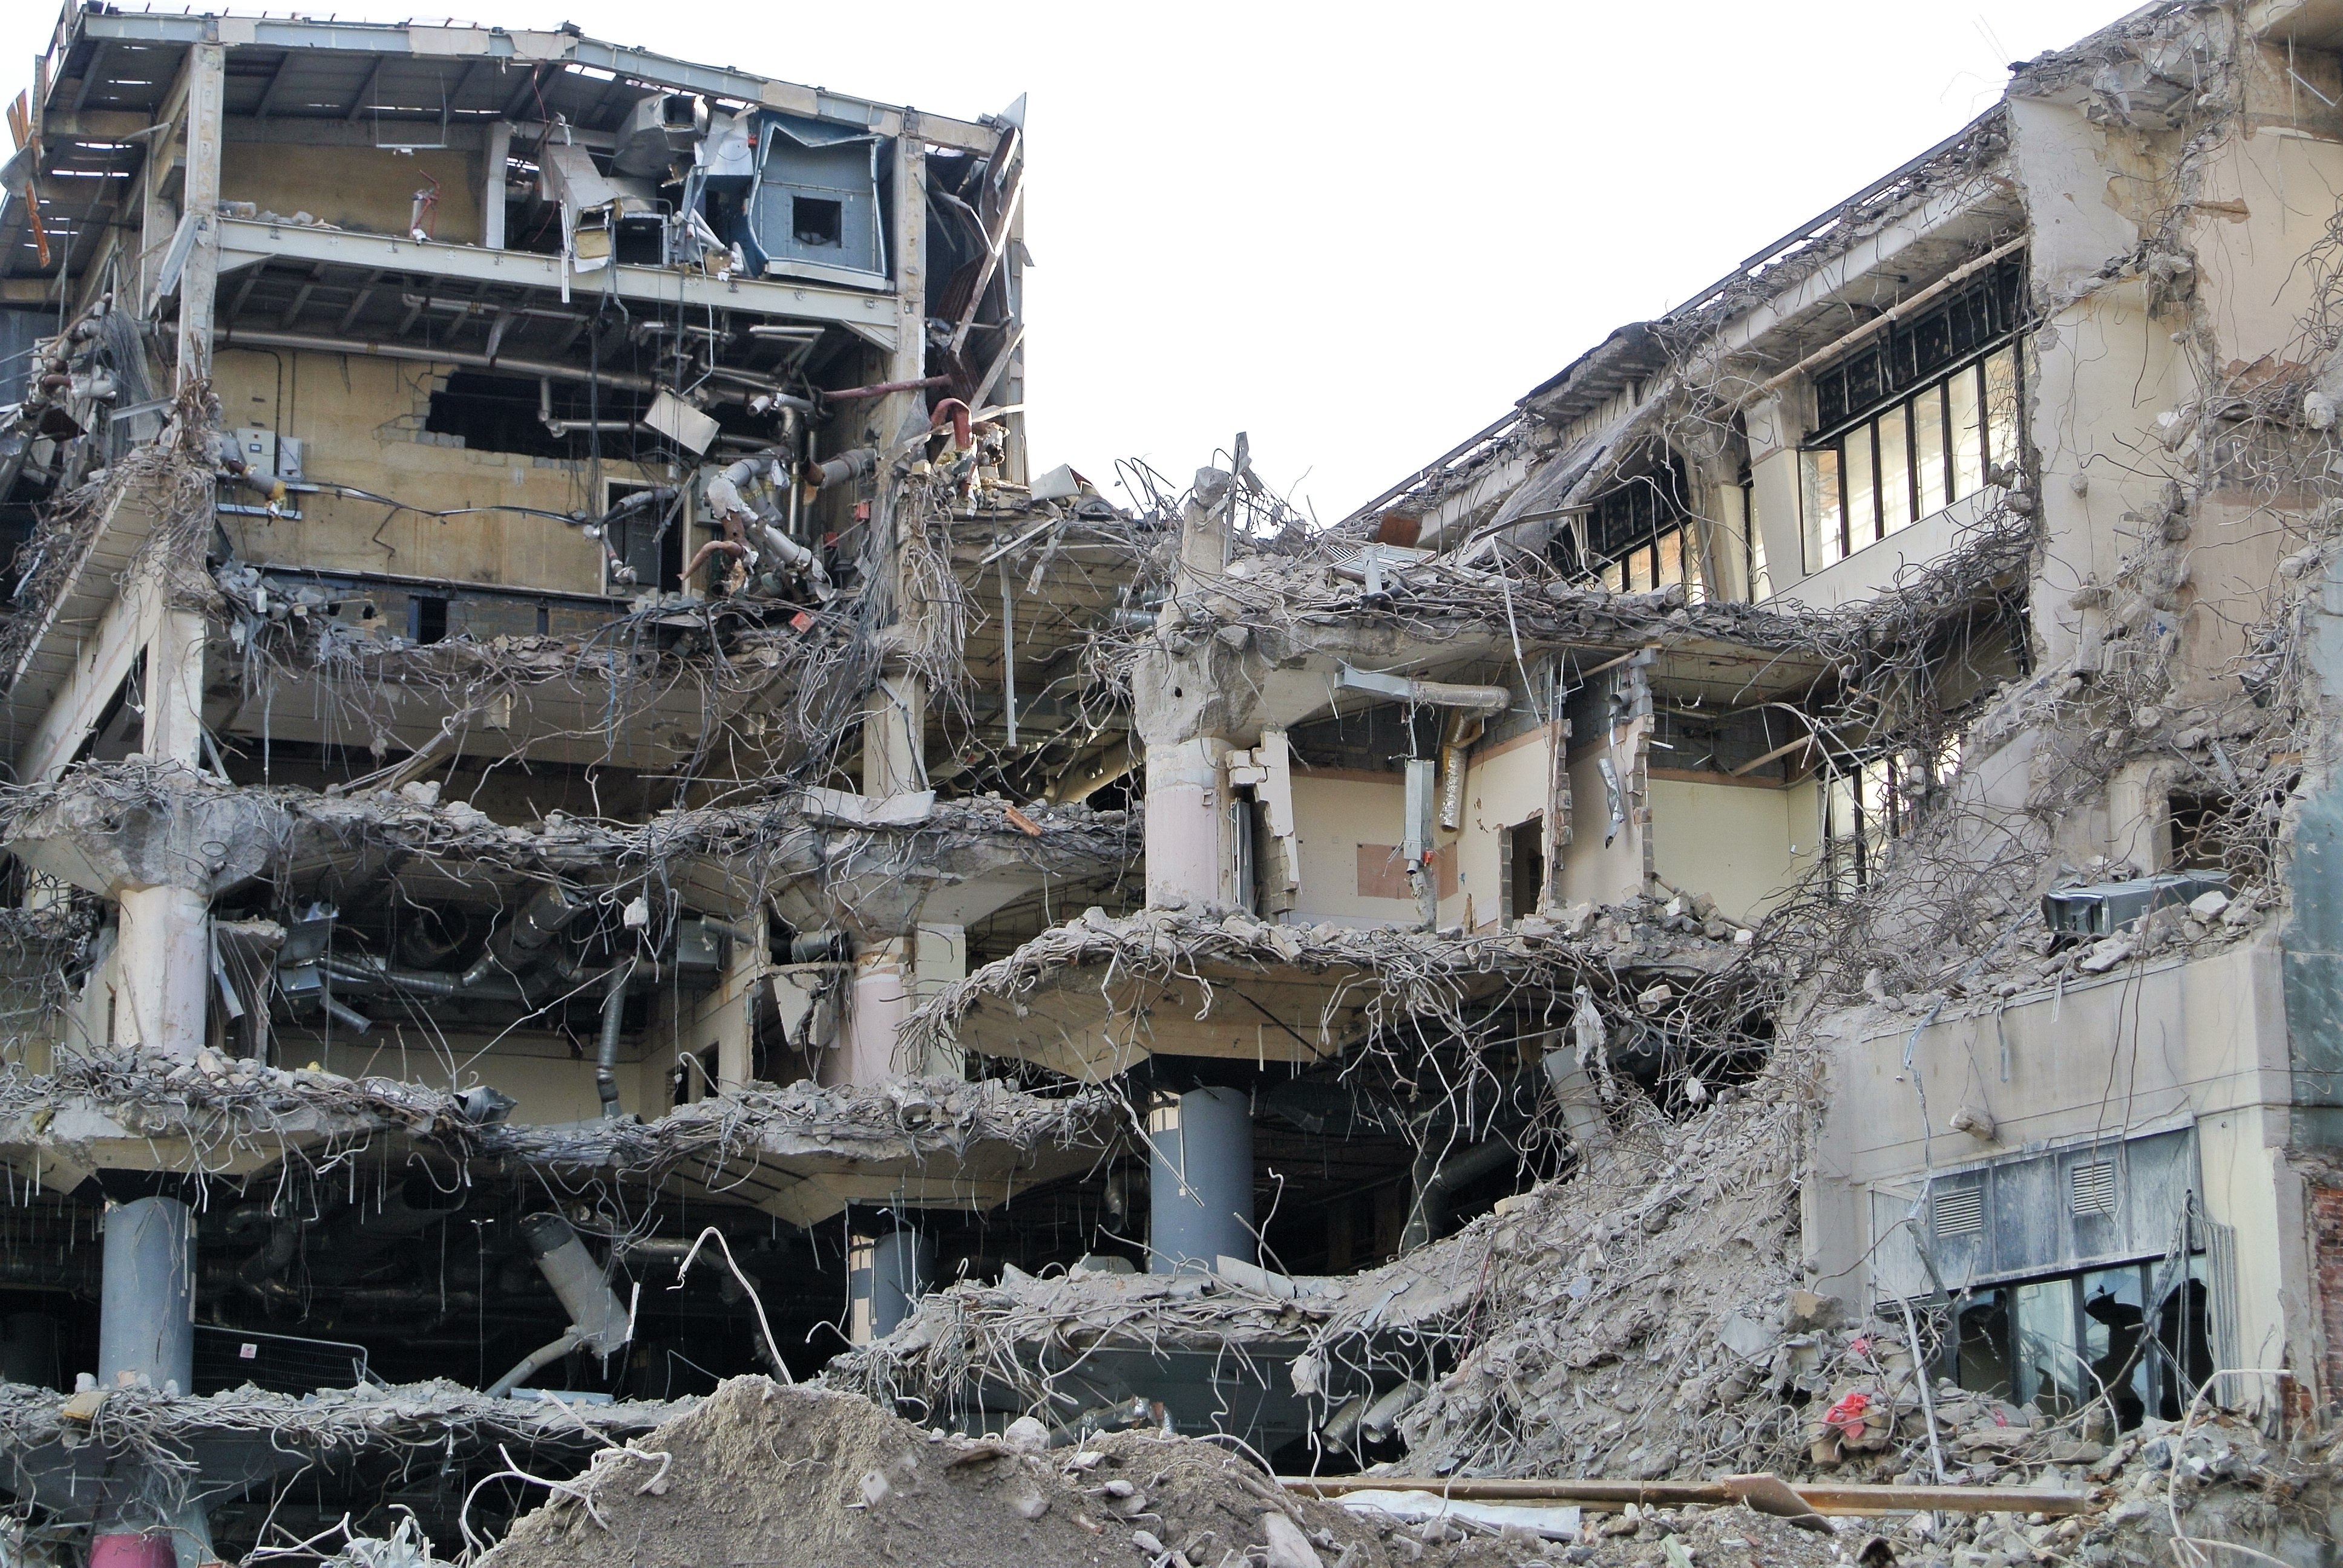
building, rubble, ruins, disaster, destruction, demolition, earthquake, demolish, residential area, geological phenomenon, demolishing